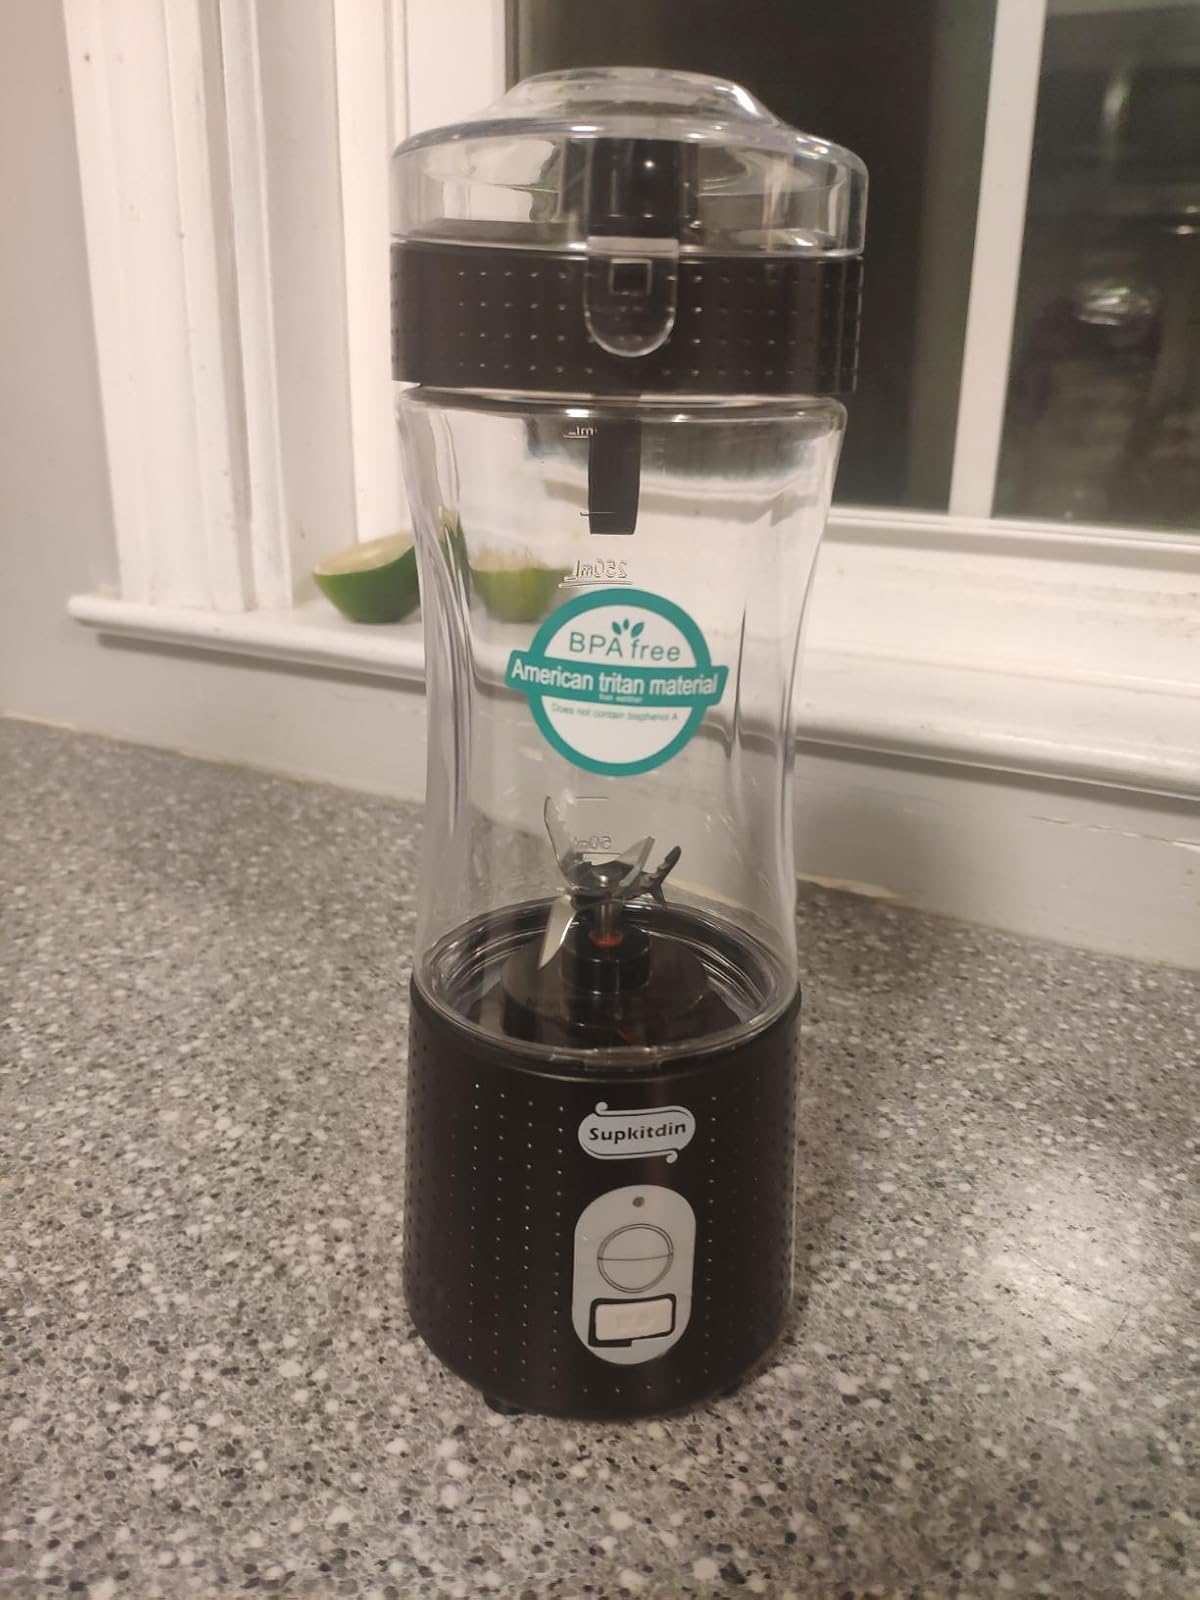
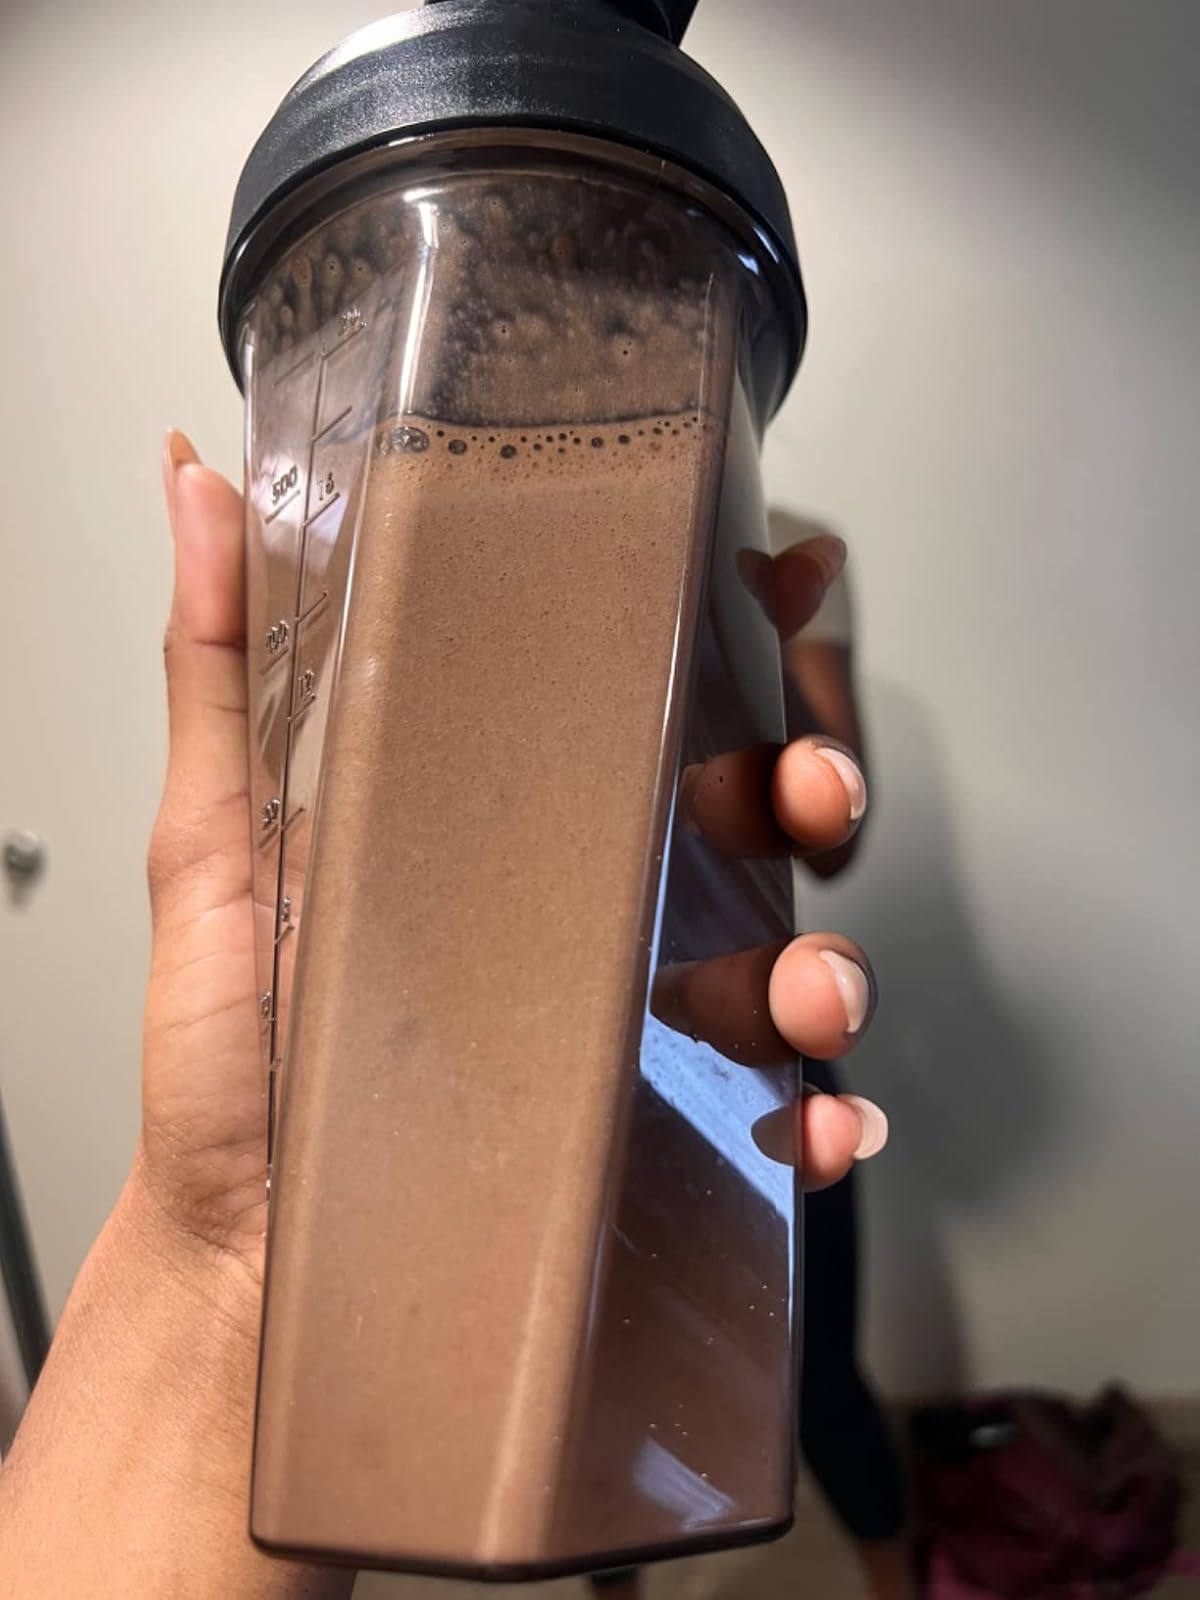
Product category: items_blender
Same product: no